Garden square

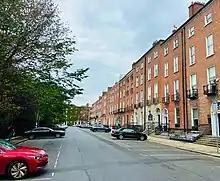
Fitzwilliam Square, Dublin

Privately owned squares which survived the decades after the French Revolution and 19th century Haussmann's renovation of Paris include the Place des Vosges and Square des Épinettes in Paris. The Place des Vosges was a fashionable and expensive square to live in during the 17th and 18th centuries, and one of the central reasons that Le Marais district became so fashionable for French nobility. It was inaugurated in 1612 with a grand "carrousel" to celebrate the engagement of Louis XIII to Anne of Austria and is a prototype of the residential squares of European cities that were to come. What was new about the "Place Royale" as it was known in 1612 was that the house fronts were all built to the same design, probably by Baptiste du Cerceau.